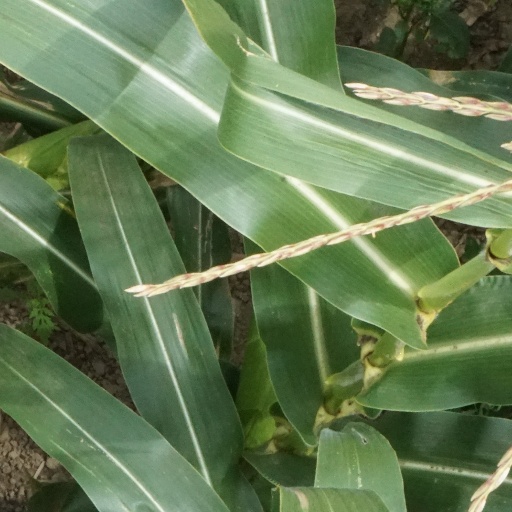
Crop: maize; corn